1st Airlanding Light Regiment

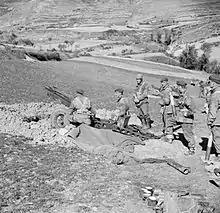
75 mm Howitzer and gun crew shooting in support of the British 5th Infantry Division, November 1943.

The regiment left England for North Africa on 16 May 1943, arriving at Oran in Algeria on 26 May. The 1st Airborne Division as a whole did not take part in the Allied invasion of Sicily. However, the 1st Parachute and 1st Airlanding brigades took part in brigade sized operations, Ladbroke and Fustian, without any artillery support from the regiment. While in Sicily Lieutenant-Colonel Crawfurd, the Division's Commander Royal Artillery (DCRA), was killed. He was replaced by Lieutenant-Colonel McLeod and the second in command, Major W. F. K "Sheriff" Thompson, was given command of the regiment.